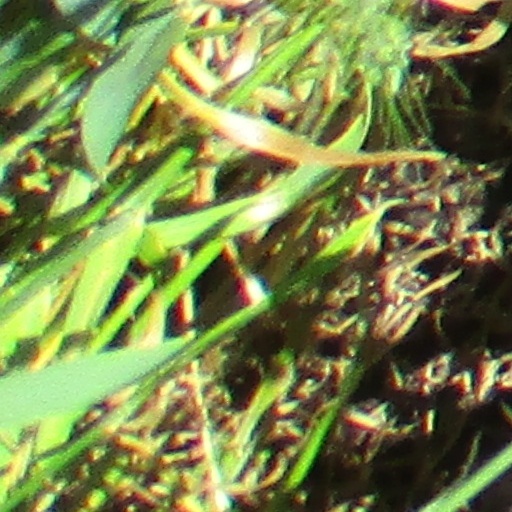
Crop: wheat